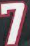
Number: 7